Ahmet Rıza

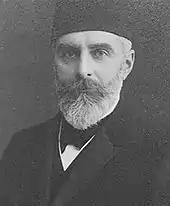
In his later years

After the declaration of the Constitution, Rıza returned to Istanbul on September 25, 1908, where he was welcomed with the "Father of Liberty" ("ebü-l ahrar" or "hürriyetçilerin babası"). He held an audience with the sultan on 16 October 1908, and traveled to Europe to meet with liberal pressure groups to support Turkey in the Bosnian crisis. Having nominally lead the CUP for so long, the organization as it now existed in the Ottoman Empire was very different. This created tension between the Old Unionists and those now running the party: Talât, Enver, Şakir, and Cavid.